Tagaloa

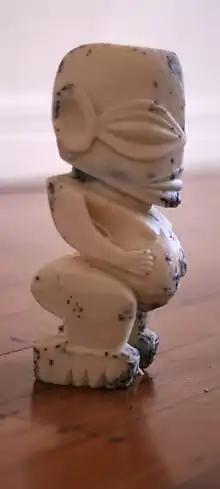
A Tagaloa statue made by Paula Schaafhausen.

In Samoan mythology, Tagaloa (also known as Tagaloa-Lagi or Tagaloa, Lagi of the Heavens/Skies) is generally accepted as the supreme ruler, the creator of the universe, the chief of all gods and the progenitor of other gods. Tagaloa Lagi dwelt in space and made the Heavens the sky, the land, the seas, the fresh water, the trees and the people. Samoans believed Tagaloa created nine heavens.